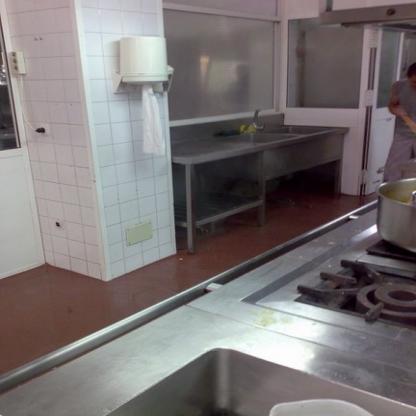
Scene: Indoor